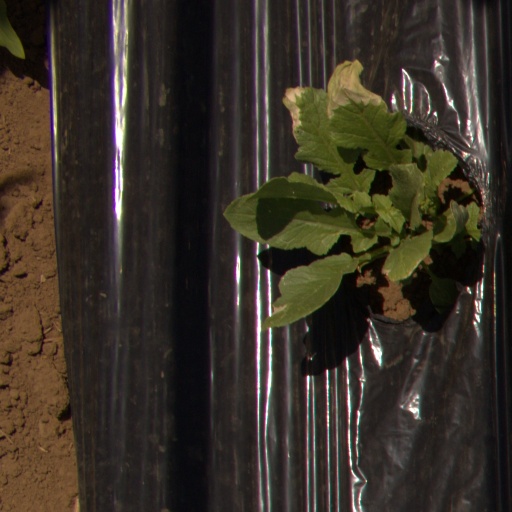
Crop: Jerusalem artichoke